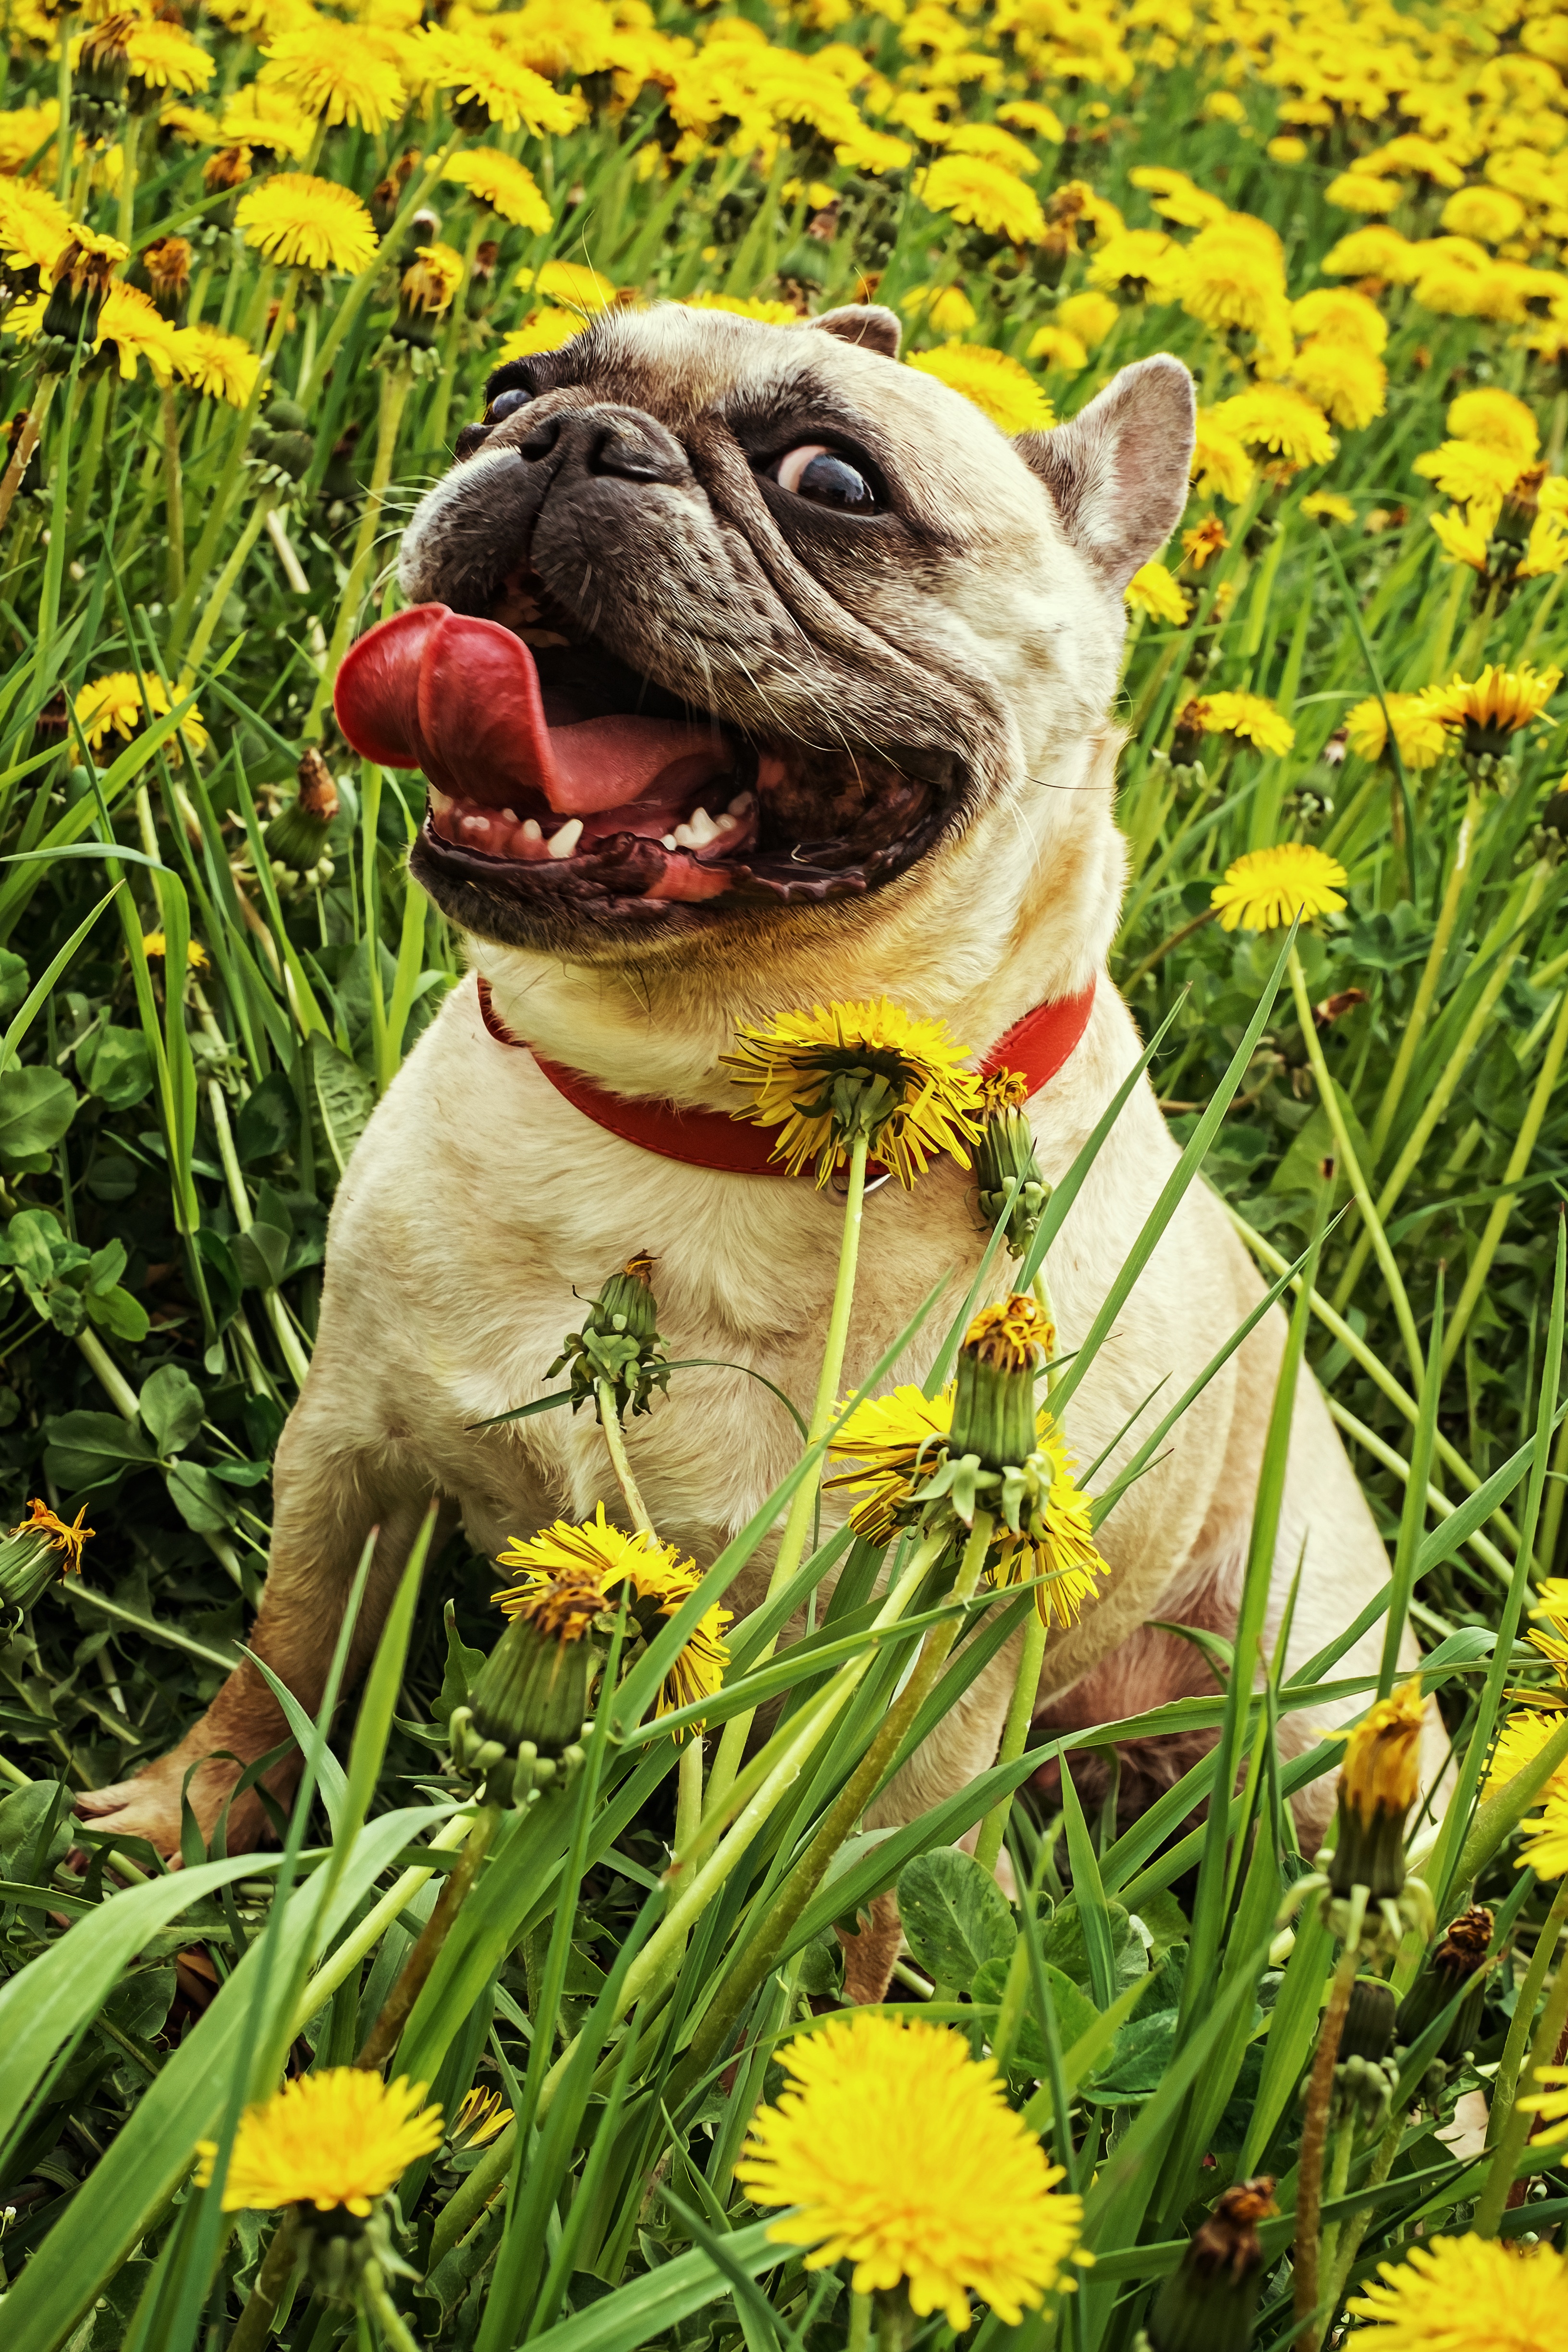
nature, grass, sun, meadow, dandelion, flower, puppy, dog, mammal, yellow, closeup, smile, pug, vertebrate, french bulldog, dog breed, gerda, living nature, summer flowers, greens, common dandelion, a yellow flower, the language, dog like mammal